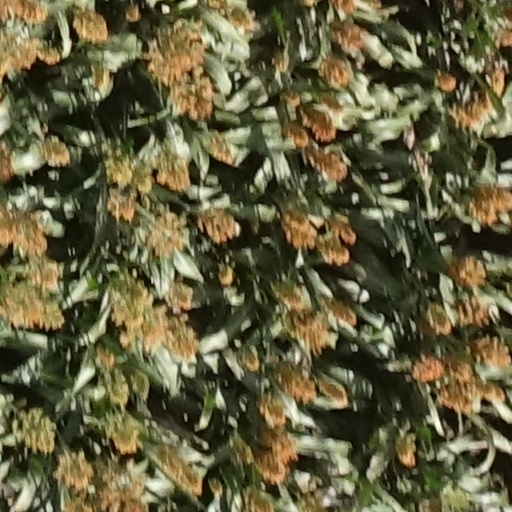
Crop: sorghum